Arab Americans

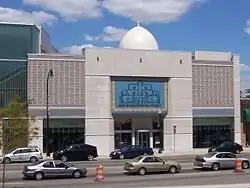
The Arab American National Museum in Dearborn, Michigan, celebrates the history of Arab Americans.

The majority of Arab Americans, around 62%, originate from the region of the Levant, which includes Syria, Lebanon, Israel, Palestine, and Jordan, although overwhelmingly from Lebanon. The remainder are made up of those from Egypt, Morocco, Algeria, Iraq, Libya, the Gulf Cooperation Council, and other Arab nations.